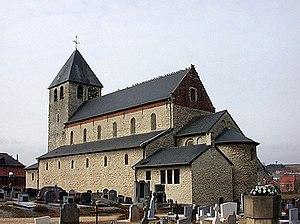
Cette page regroupe l'ensemble des monuments classés de la ville belge de Bertem.